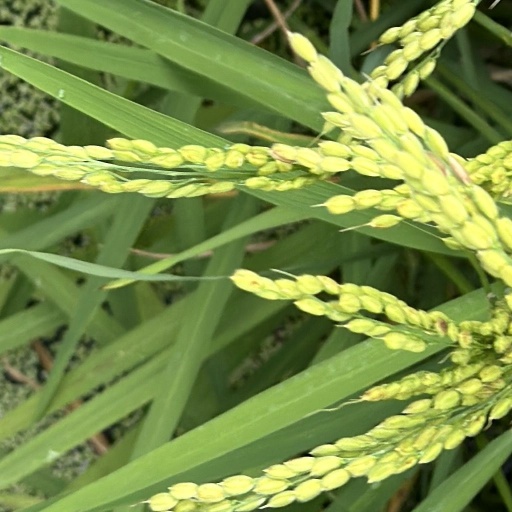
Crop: rice